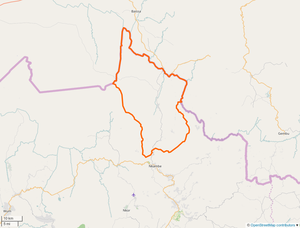
Limites communales d'Ako, Cameroun, avec OSM.
Ako est une commune du Cameroun située dans la région du Nord-Ouest et le département du Donga-Mantung.